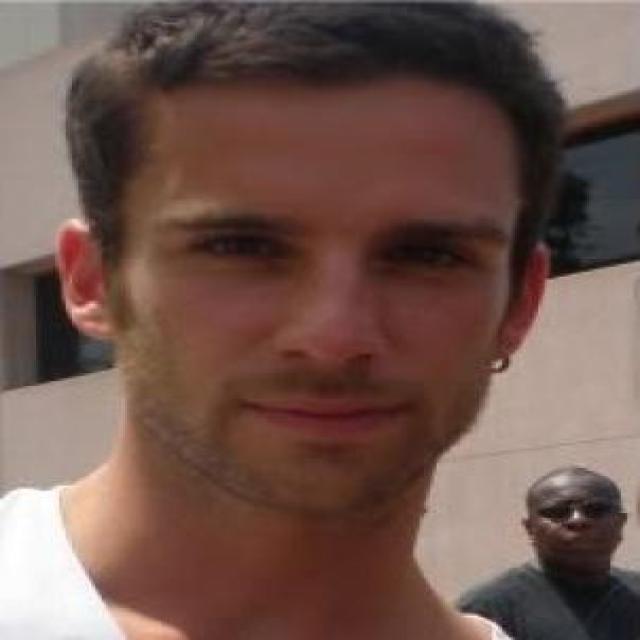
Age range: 21-44